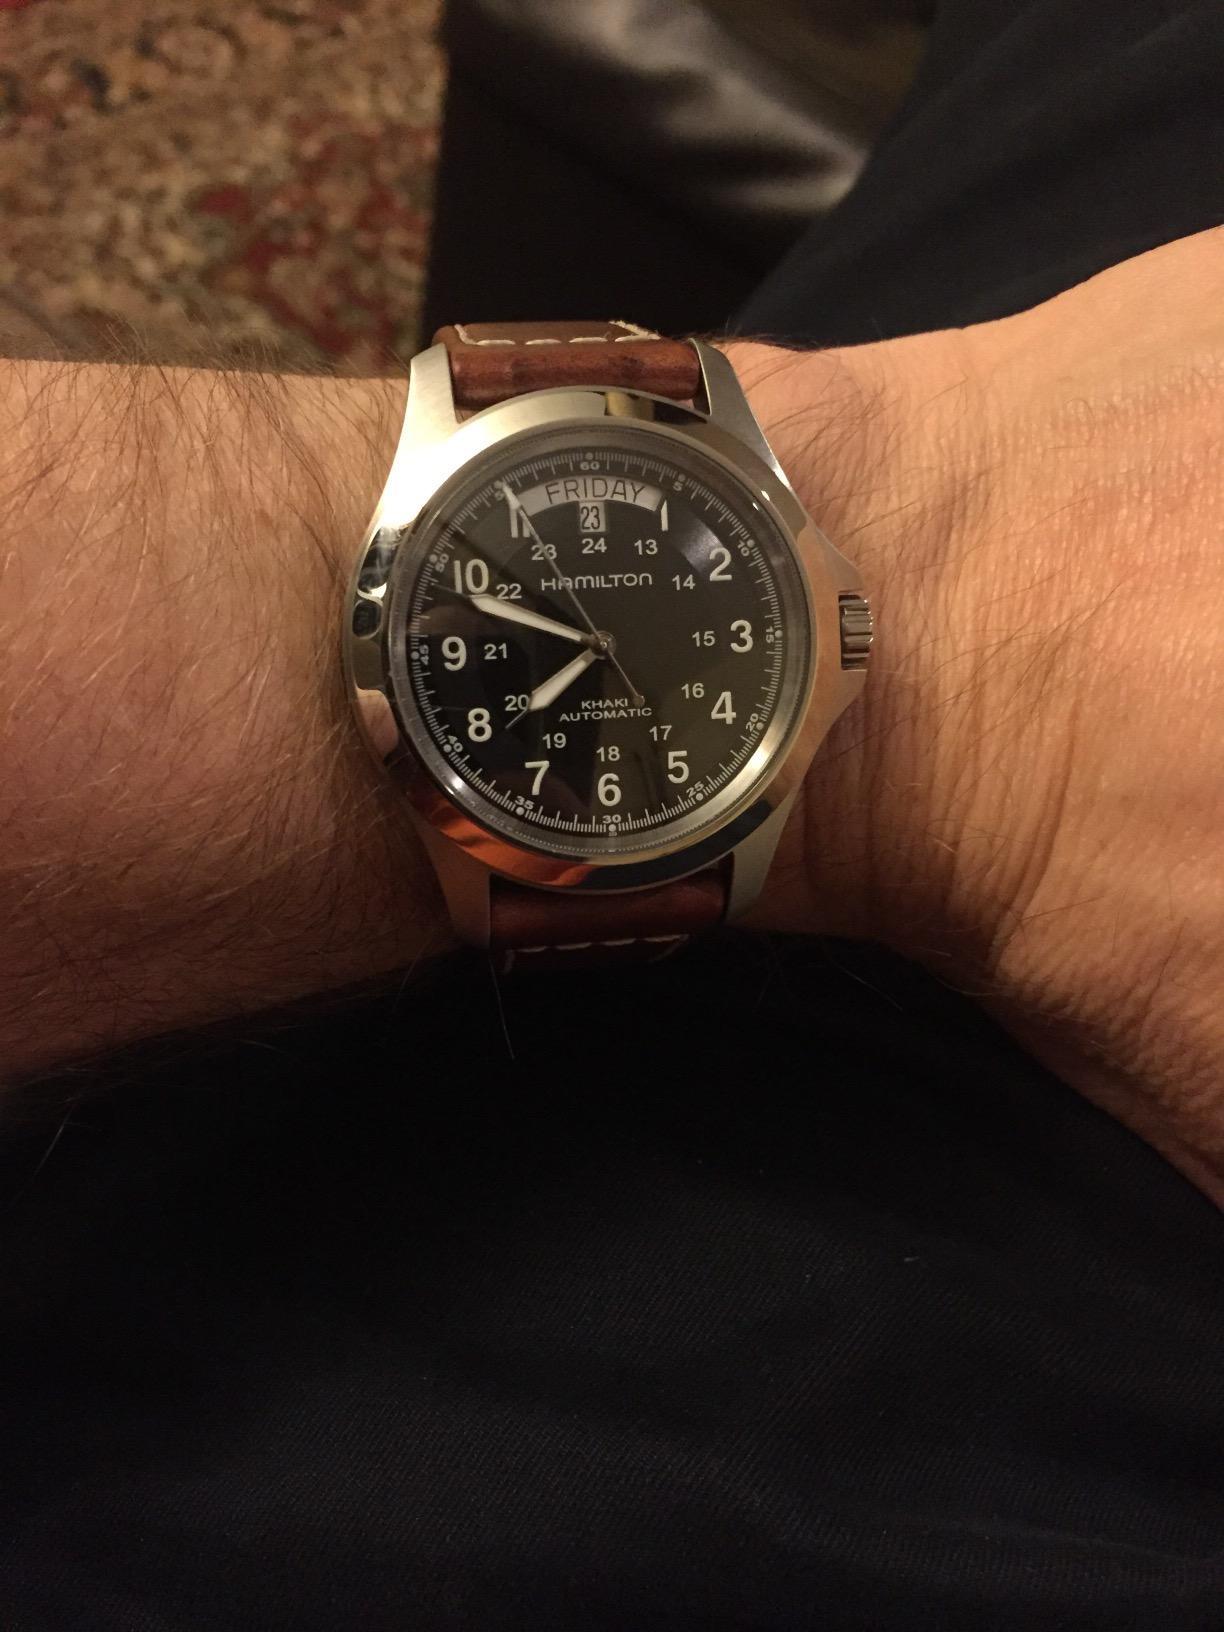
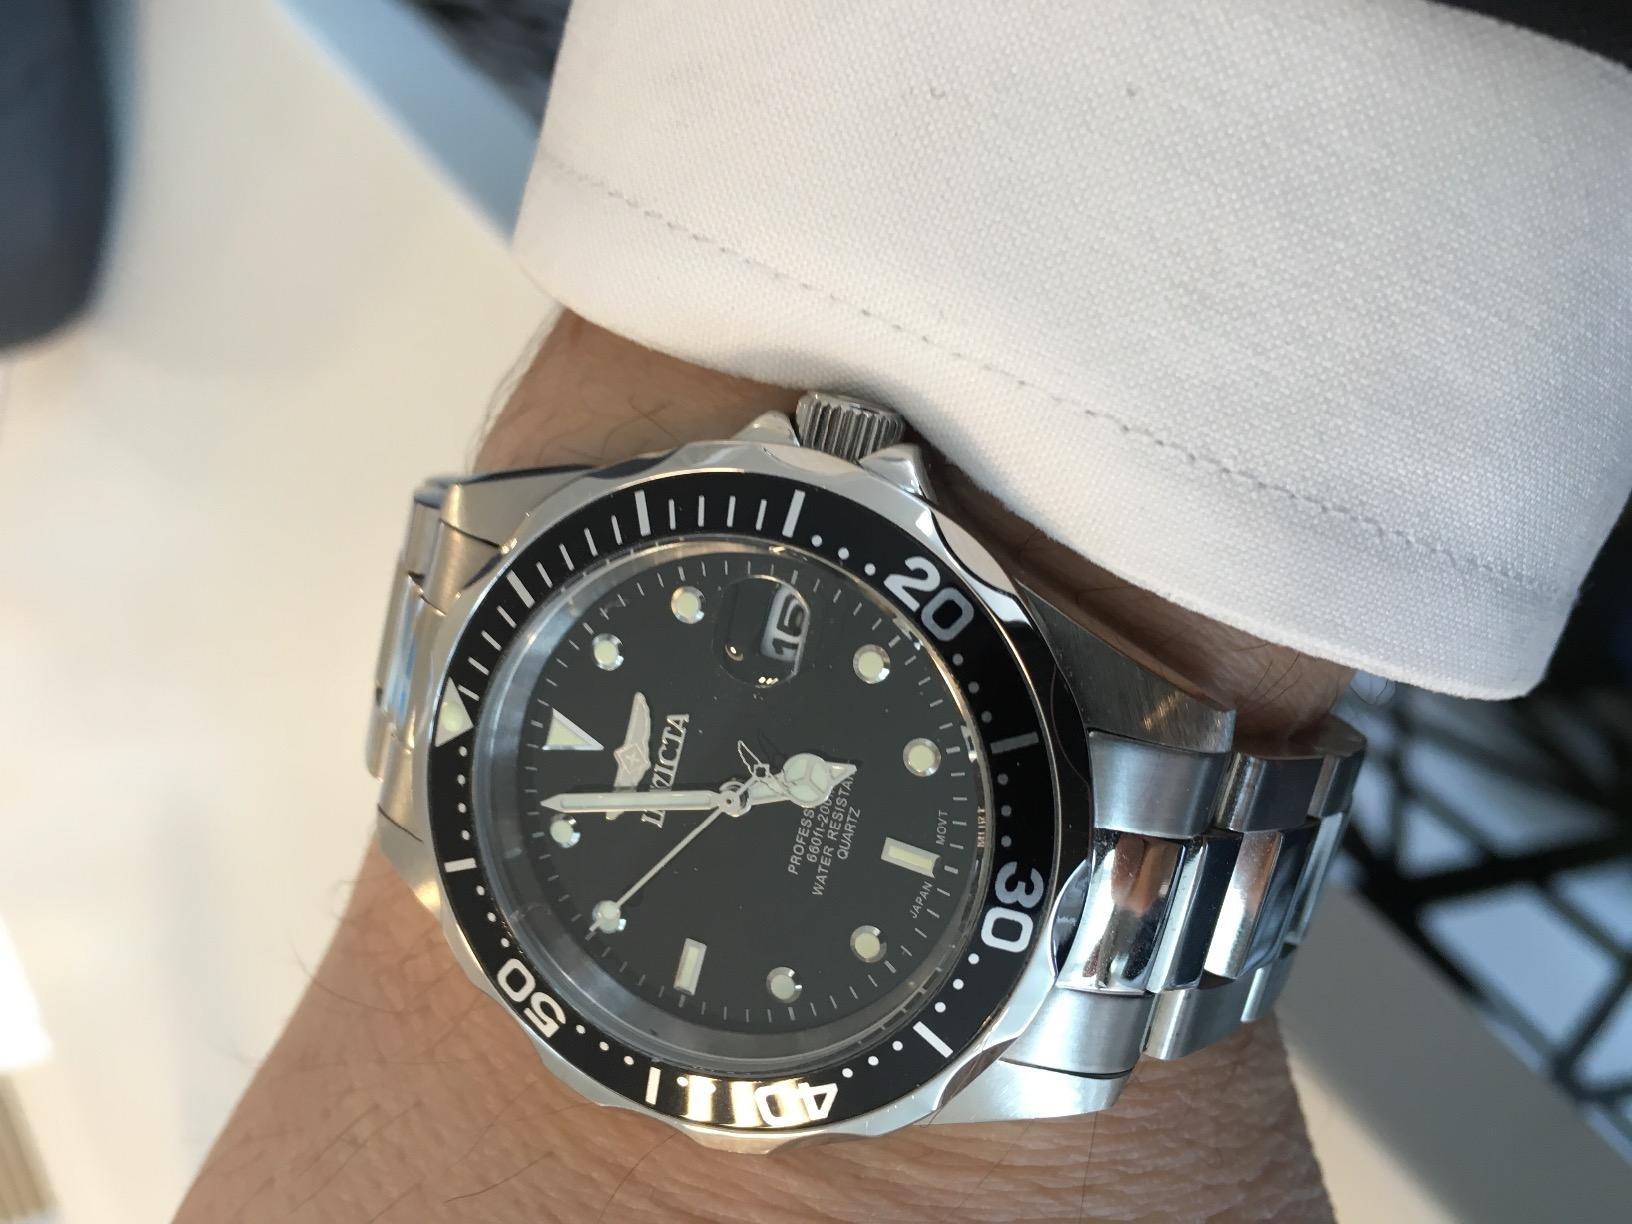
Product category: accessories_watch
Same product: no